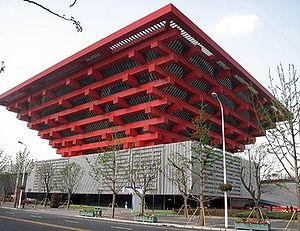
L'Expo 2010 est une Exposition universelle qui s'est tenue à Shanghai, en Chine, du 1ᵉʳ mai 2010 au 31 octobre 2010. La ville a été choisie le 3 décembre 2002 par le Bureau international des Expositions pour accueillir cette Exposition.